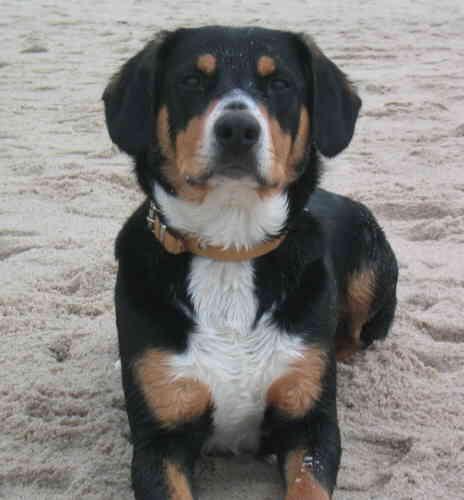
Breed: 221-n000055-EntleBucher